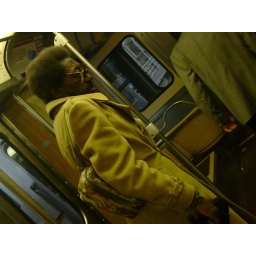
A rusty passenger in the train of Chicago. November 2007.